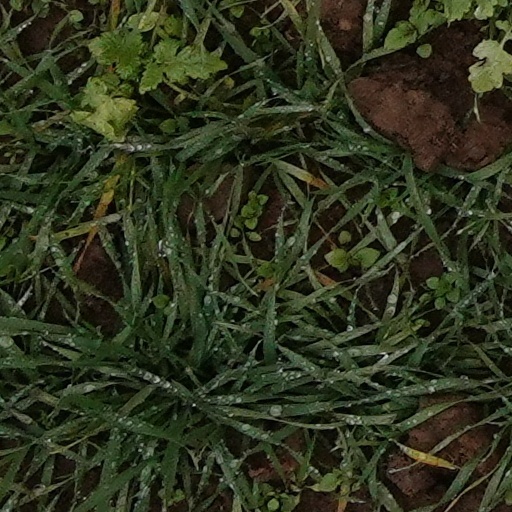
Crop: wheat